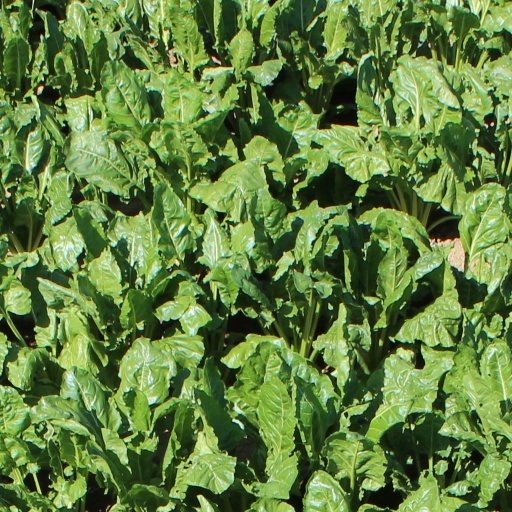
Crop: sugar beet